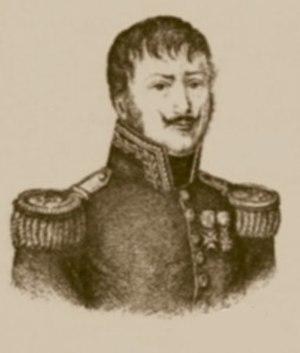
Image du général français Curely
Jean Nicolas Curély, né le 26 mai 1774 à Avillers-Sainte-Croix et mort le 19 novembre 1827 à Jaulny, est un général de brigade du Premier Empire.